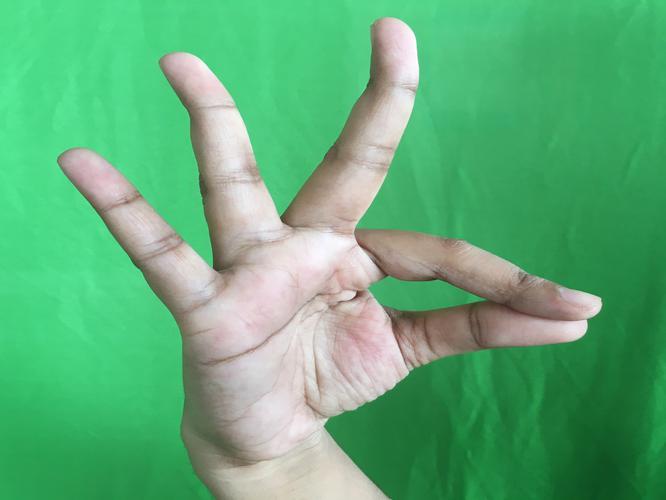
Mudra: Hamsasyam
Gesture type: single_hand